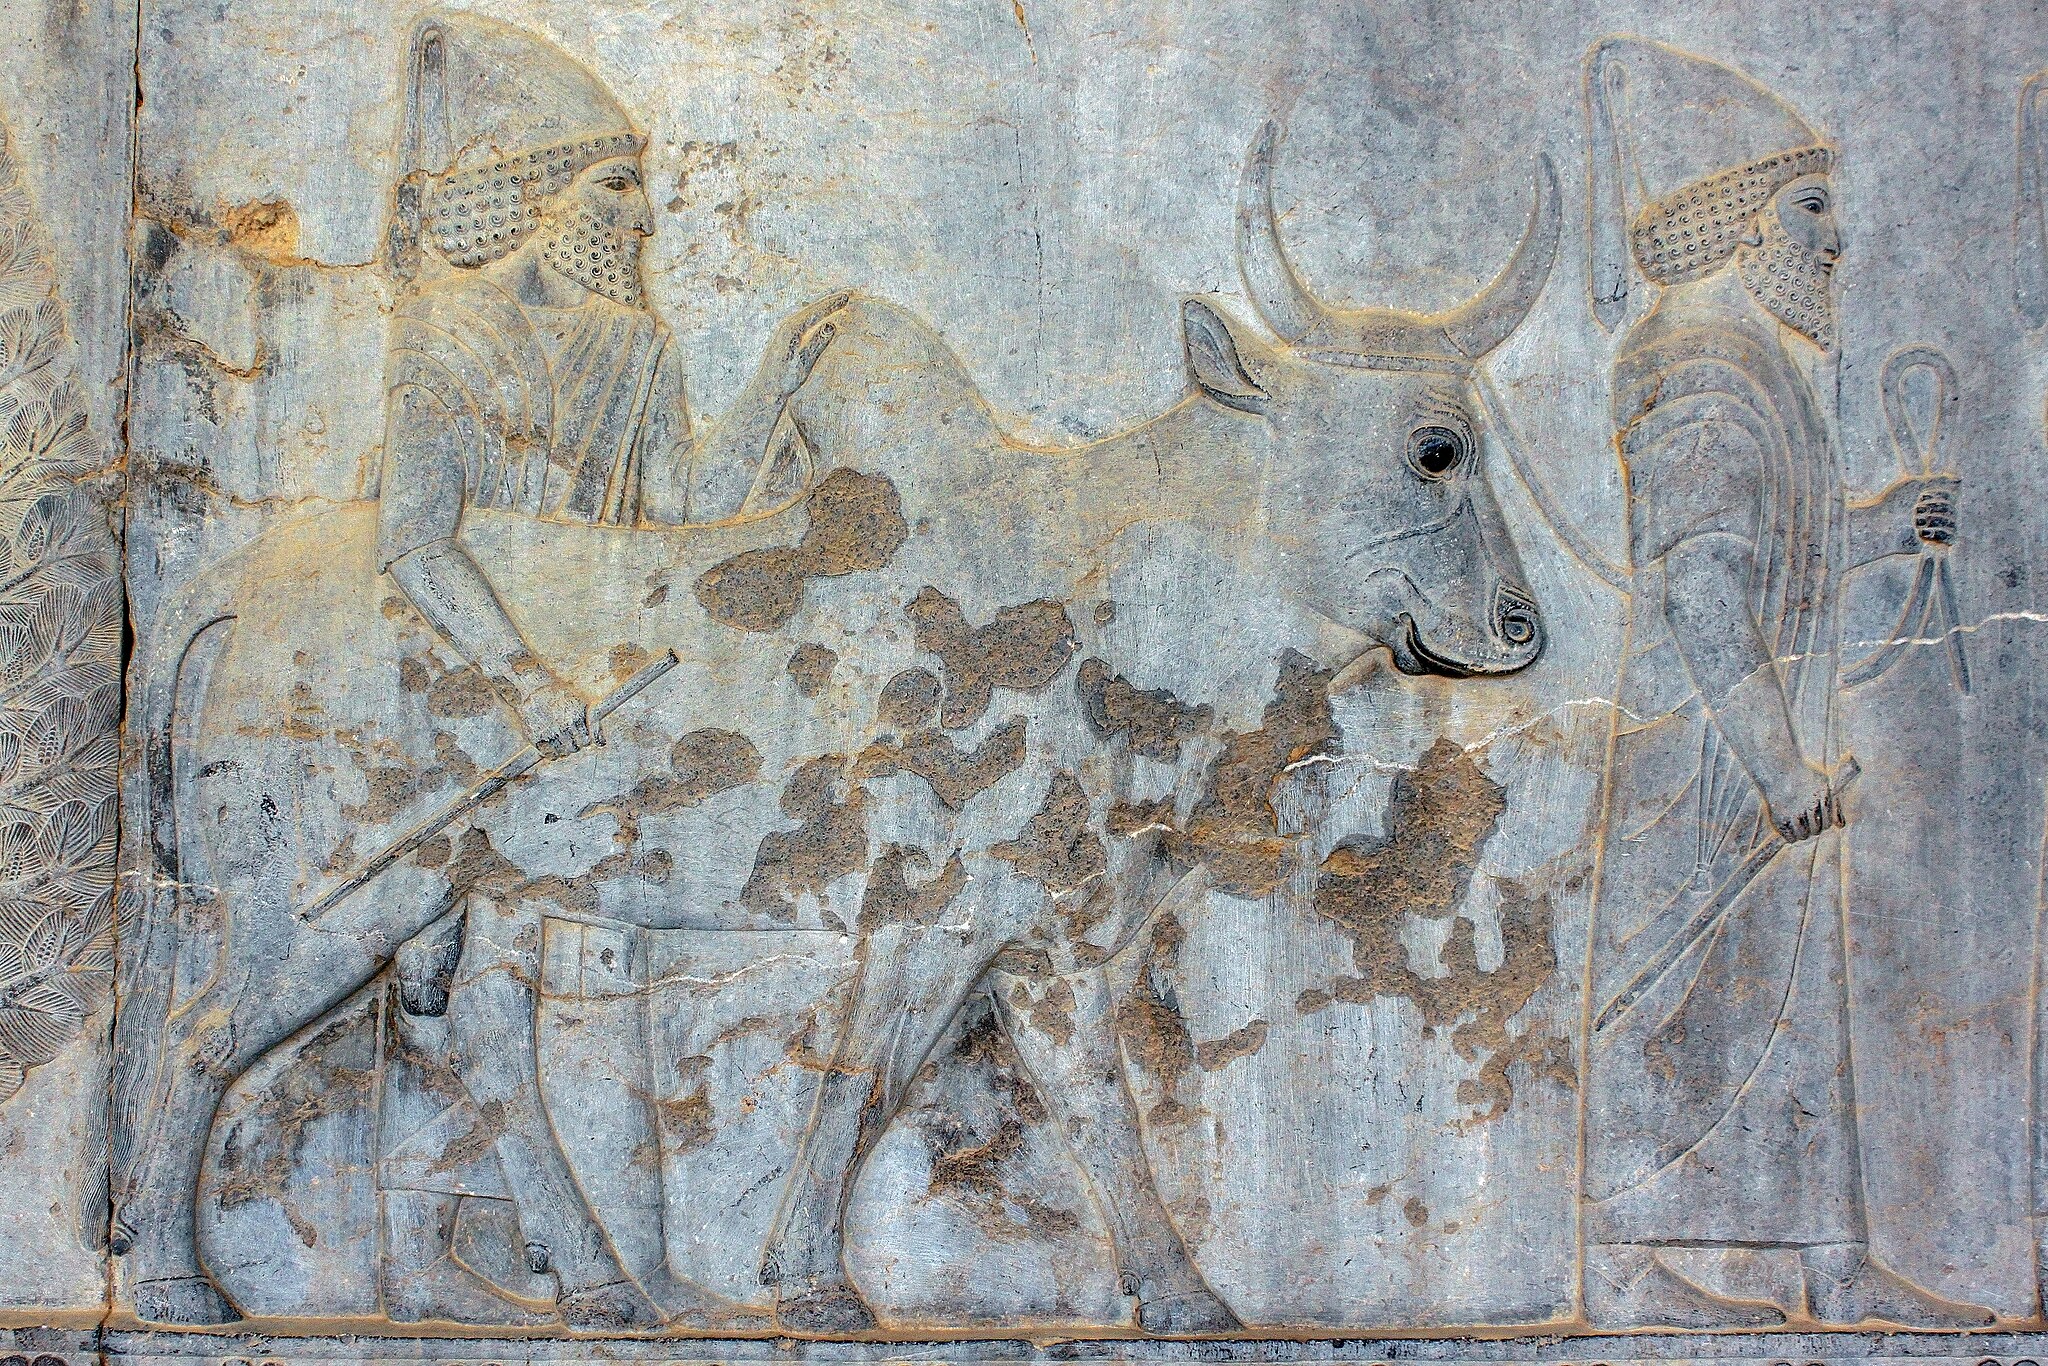
Title: Reliefs in Persepolis نگاره های تخت جمشید 15
Description: Persepolis was the ceremonial capital of the Achaemenid Empire (ca. 550–330 BC). It is situated 60 km northeast of the city of Shiraz in Fars Province, Iran
Date: 2009-07-14 04:01:57
Categories: Taken with Canon EOS 500D, Animals as diplomatic gifts, Self-published work, Babylonian delegation, Apadana, Photographs by Mostafa Meraji